Hangul

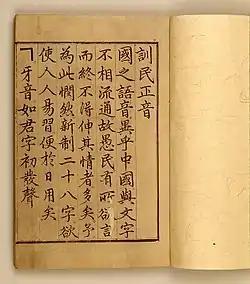
The opening page of "Hunminjeongeum Haeryebon" written in Literary Chinese, reading from top to bottom and right to left. The second to fifth columns are transcribed in this article. The final column depicts the letter , and that its sound is the initial of the Sino-Korean pronunciation of.

The Korean alphabet is the modern writing system for the Korean language. In North Korea, the alphabet is known as ', and in South Korea, it is known as '. The letters for the five basic consonants reflect the shape of the speech organs used to pronounce them. They are systematically modified to indicate phonetic features. The vowel letters are systematically modified for related sounds, making Hangul a featural writing system. It has been described as a syllabic alphabet as it combines the features of alphabetic and syllabic writing systems.